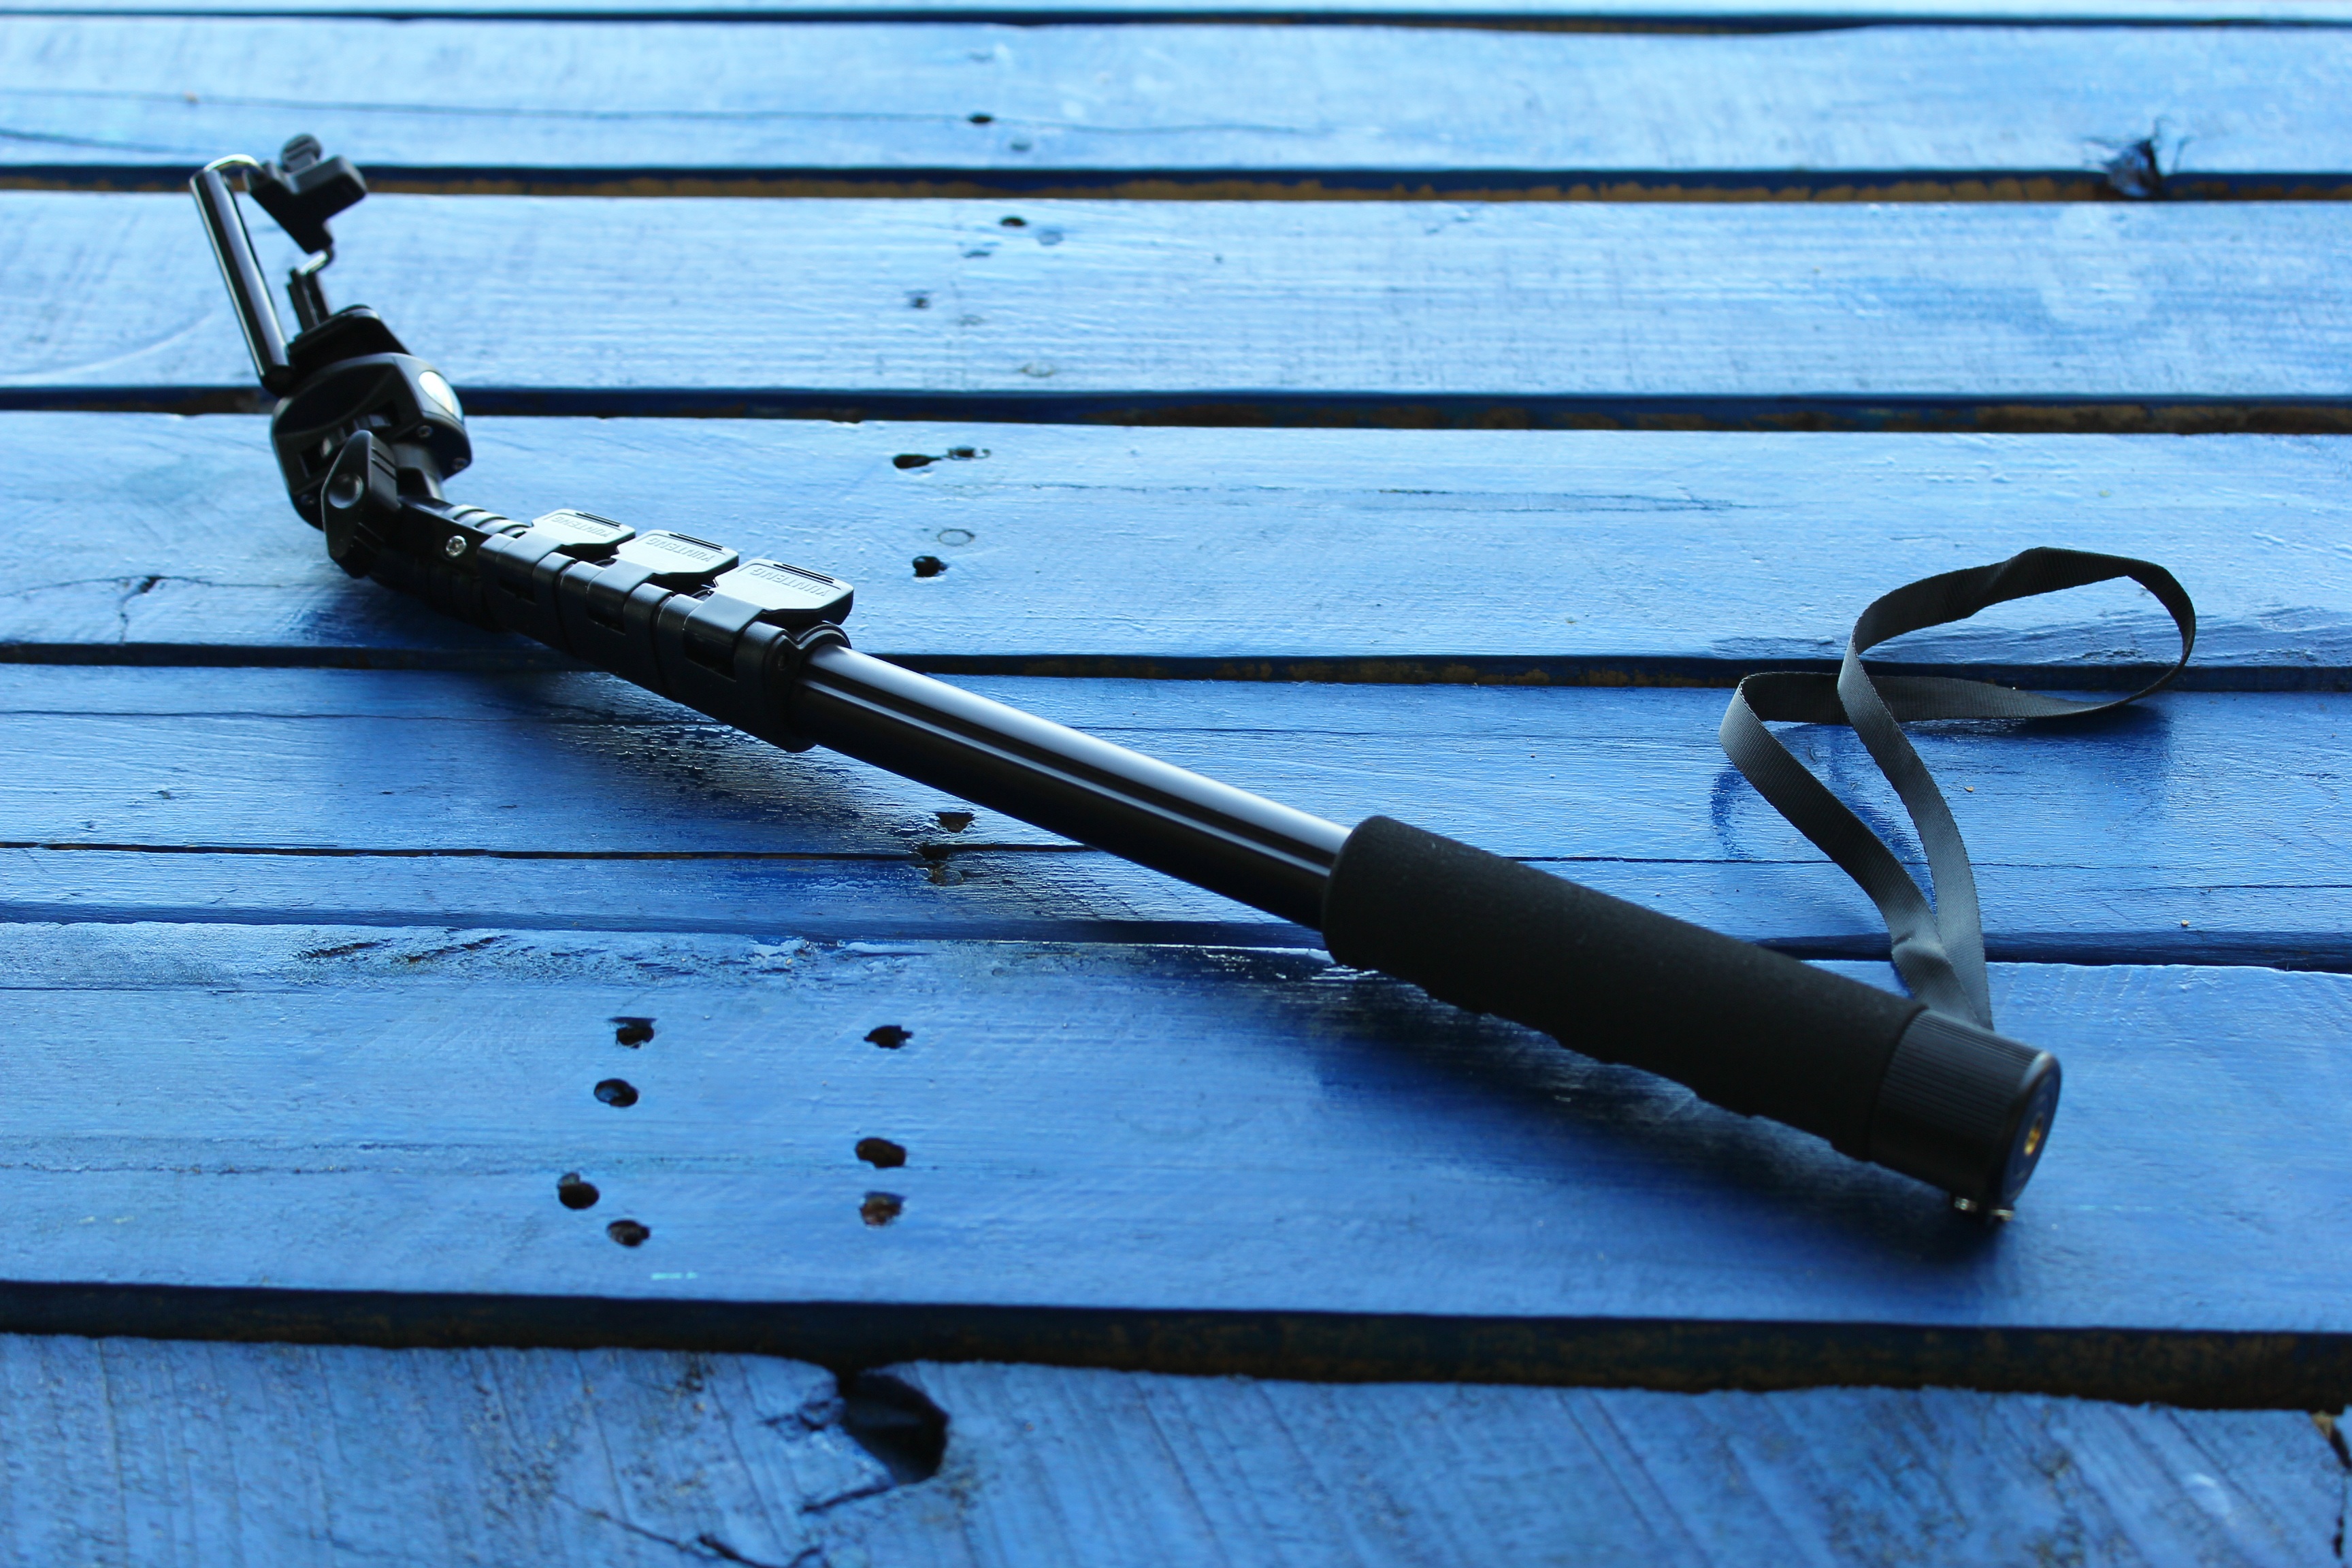
wood, mast, blue, black, lifestyle, weapon, selfie, gun, rifle, stick, monopod, firearm, selfie stick